Lennie Weinrib

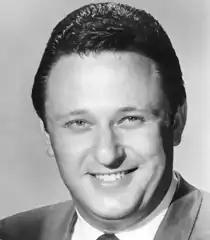

Leonard Weinrib (April 29, 1935 – June 28, 2006) was an American actor, comedian and writer. He is best known for playing the title role in the children's television show "H.R. Pufnstuf", Grimace in McDonaldland commercials, the title role in "Inch High, Private Eye", the original voice of Scrappy-Doo on "Scooby-Doo and Scrappy-Doo", Hunk and Prince Lotor on "Voltron", and Bigmouth on "The Smurfs". He also was the voice for Timer in the "Time for Timer" ABC public service announcements in the early 1970s.